Najibullah Zazi

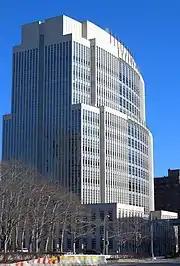
Brooklyn federal courthouse

On September 9, 2009, he began a drive in a rented car from Denver to New York with bomb-making materials. Agents followed him. The day after he left Denver, two New York City Police Department Intelligence Division detectives asked imam Ahmad Wais Afzali, a Muslim cleric whom they had developed as an informant, to identify and provide information with regard to four individuals whose photographs they showed him. Afzali identified Zazi, who had prayed at Afzali's mosque, and two of the other three photos.